Indiana Supreme Court

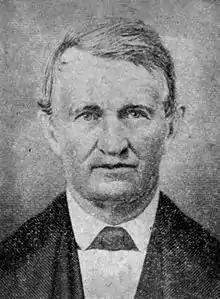
Chief Justice Isaac Blackford (November 6, 1786 – December 31, 1859)

The Court's caseload continued to grow over time. In 1881, the general assembly approved the creation of a five-member panel of commissioners to assist the justices in administrative tasks. Even this was not enough to handle the load. In 1891, the Appellate Court of Indiana was created to handle cases of lower importance. At first the appellate court only took a small portion of the Supreme Court's caseload, but its responsibility gradually increased.